Salisbury University

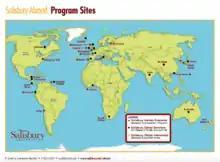
Locations of Salisbury Abroad Programs, Salisbury Global Seminars, and Salisbury Global Internships

Salisbury students have the opportunity to attend study-abroad courses through the Salisbury Abroad Semester Program. This program is offered primarily during the Fall and Spring semesters, but courses are also offered during the shorter Winter term. While abroad, SU students and other international students study with local students and immerse themselves in their country of interest. In these programs, all classes are taught by local professors.